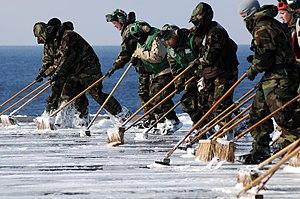
Les retombées radioactives sont les matériaux radioactifs mis en suspension dans l'atmosphère à la suite d'une explosion d'une arme nucléaire ou un accident nucléaire. Il s'agit donc d'une forme de pollution nucléaire, susceptible de conséquences sanitaires. Ces éléments de petite taille, poussières visibles ou non, retombent lentement sur le sol, généralement très loin de leur provenance.